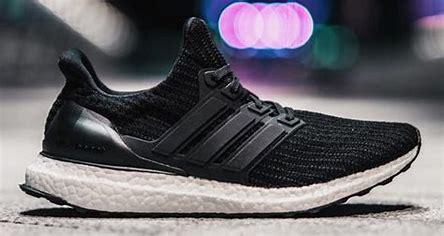
Brand: Adidas
Model: Ultra Boost 20